3rd Infantry Division "Ravenna"

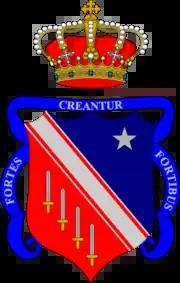
Coat of Arms of the 38th Infantry Regiment "Ravenna", 1939

For their conduct during the campaign in the Soviet Union the President of Italy awarded on 31 December 1947 to the two infantry regiments of the 3rd Infantry Division "Ravenna" Italy's highest military honor, the Gold Medal of Military Valor.